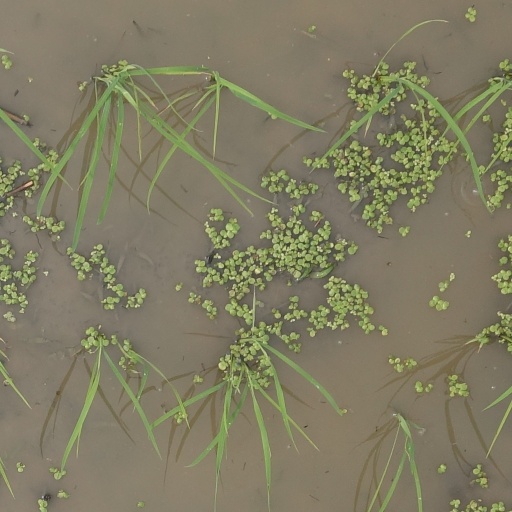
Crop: rice